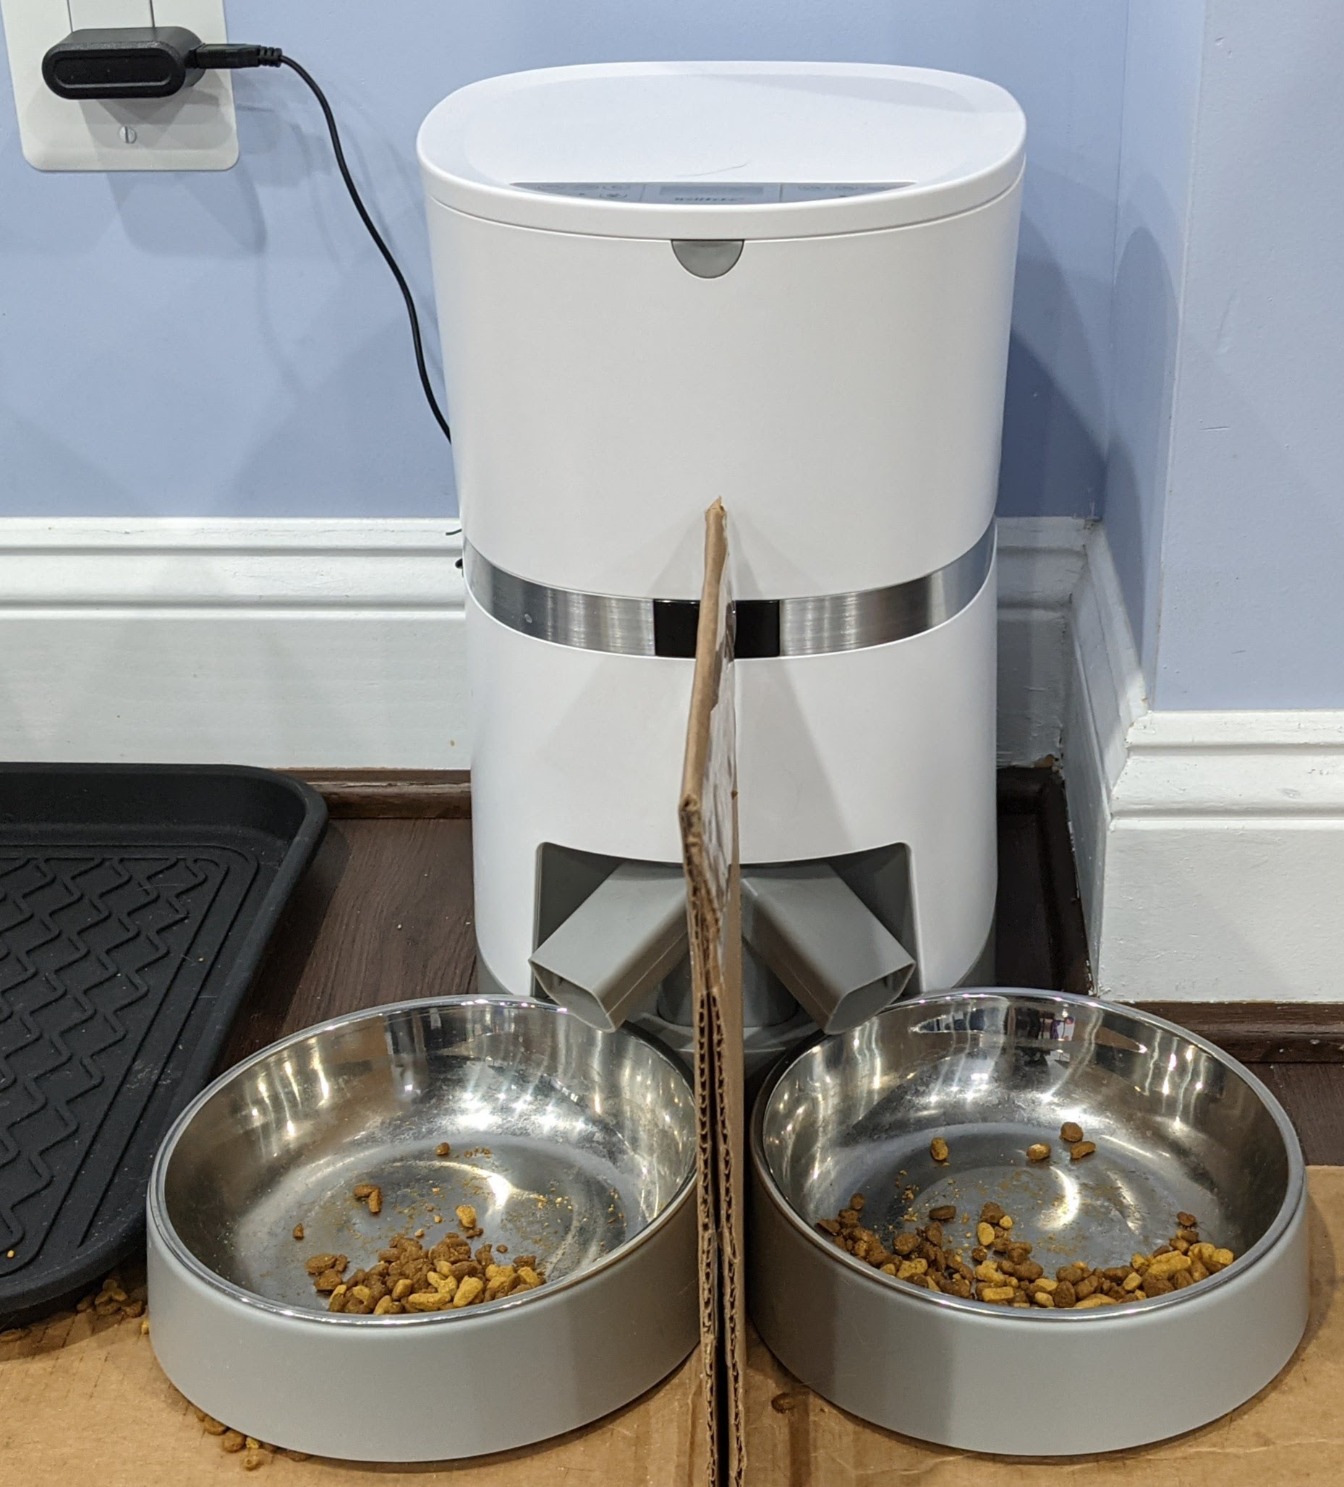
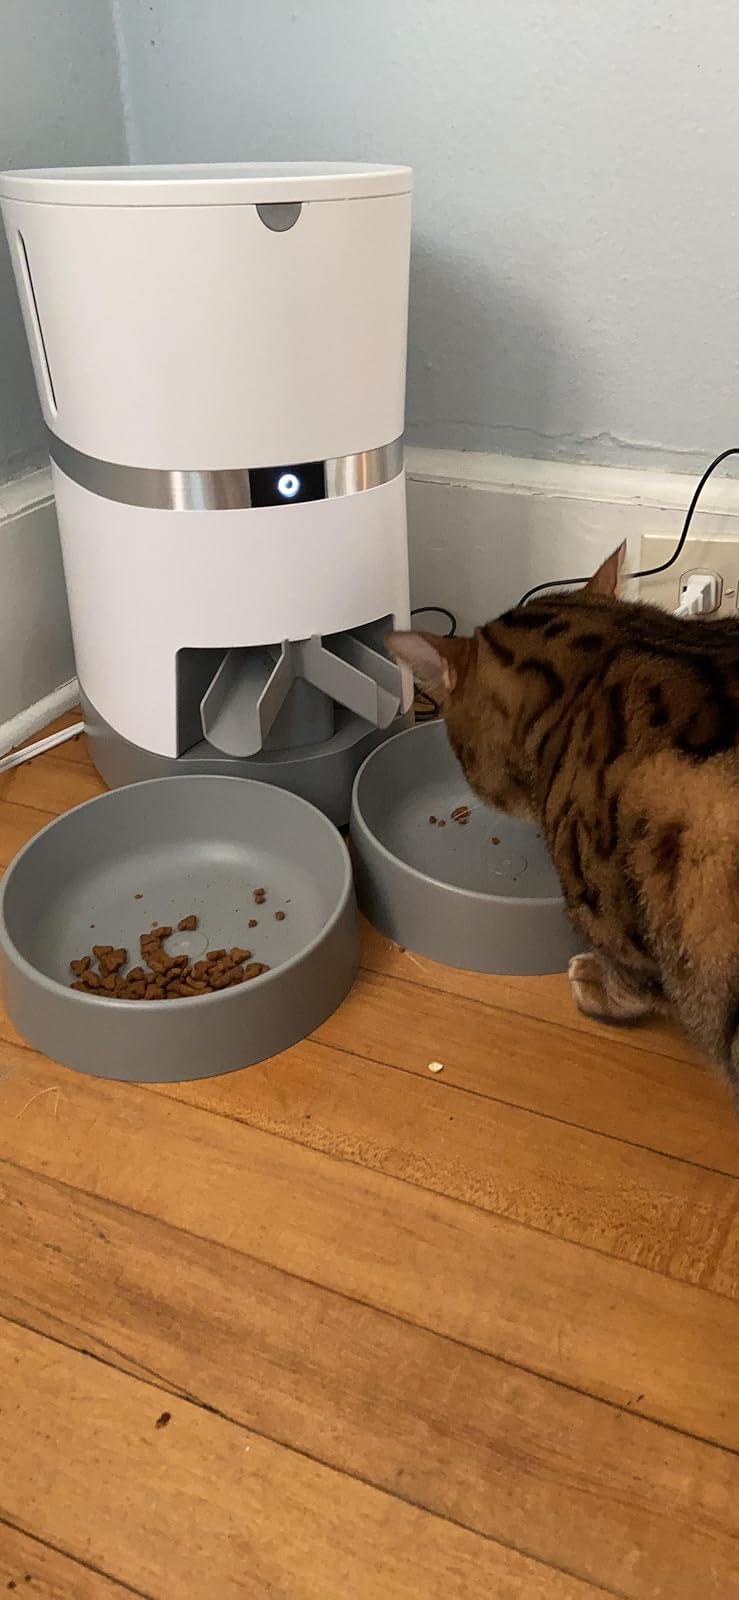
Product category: items_feeder
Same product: yes